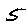
Label: 5